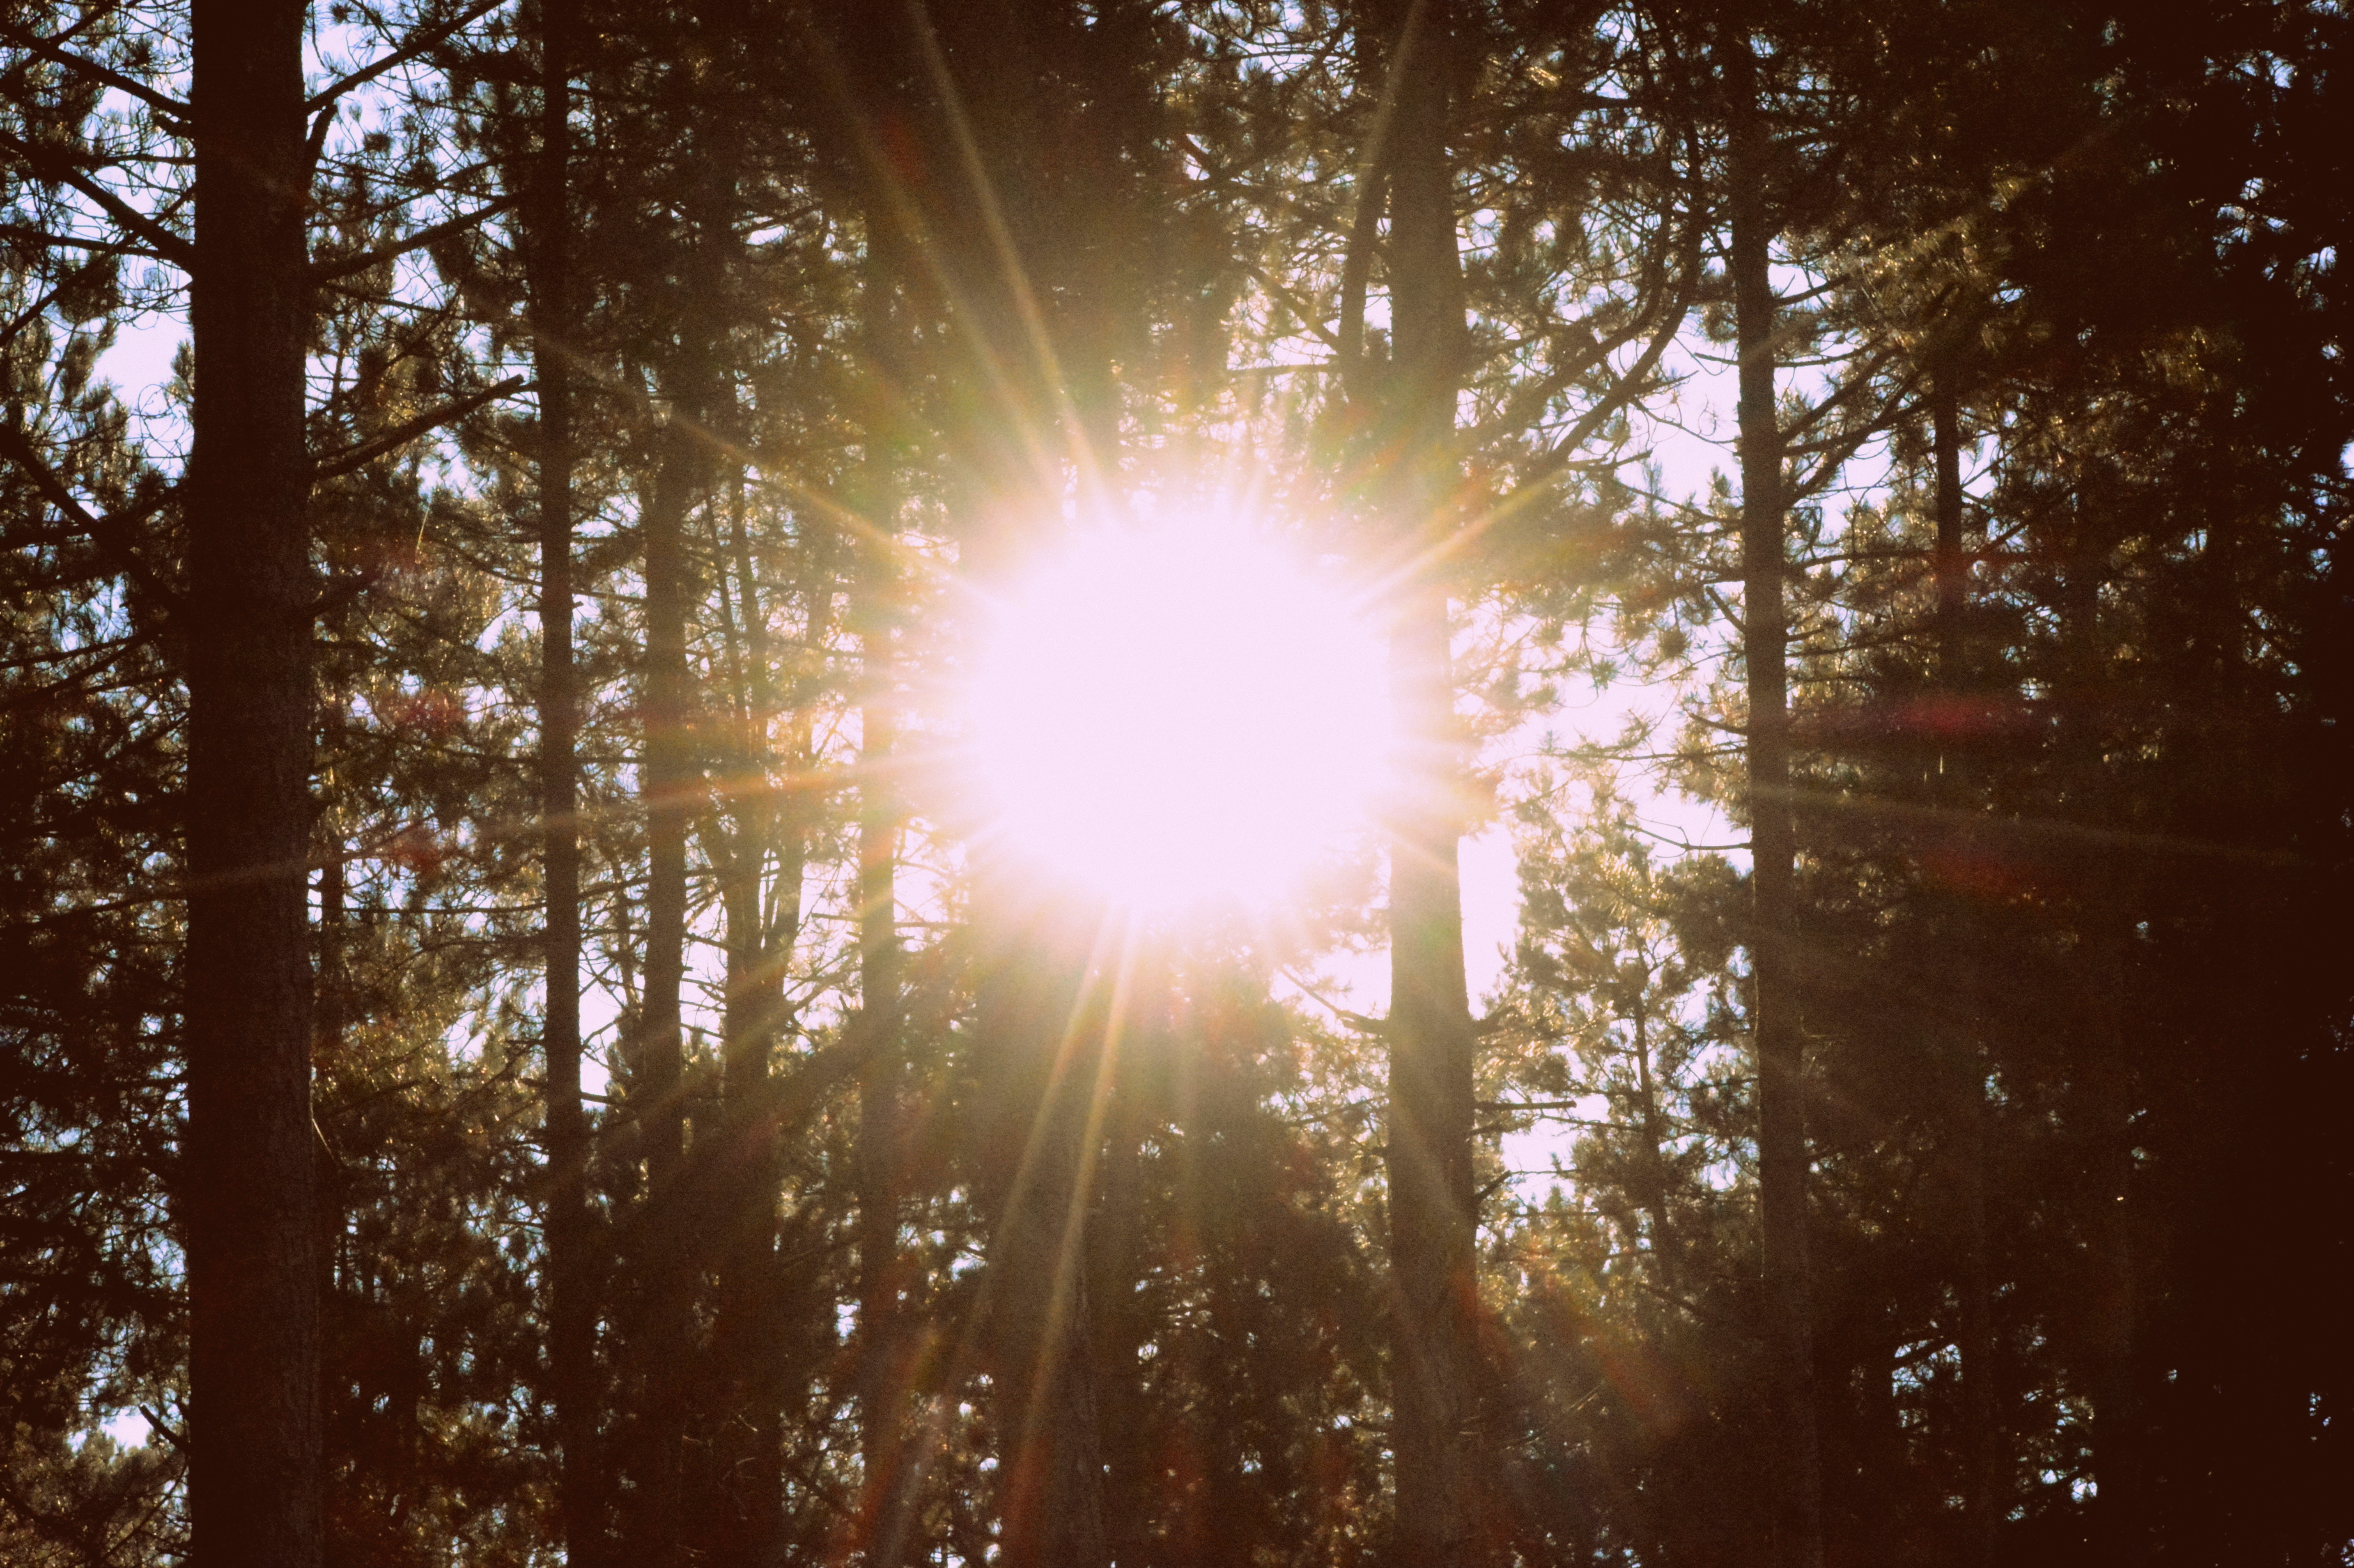
tree, nature, forest, branch, light, sun, sunlight, morning, flower, reflection, autumn, trees, dazzle, sun rays, solar power, brilliance, astronomical object, woody plant